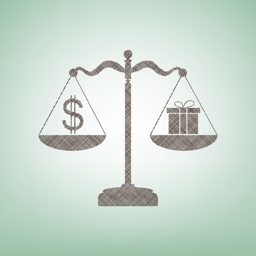
gift and dollar symbol on scales .